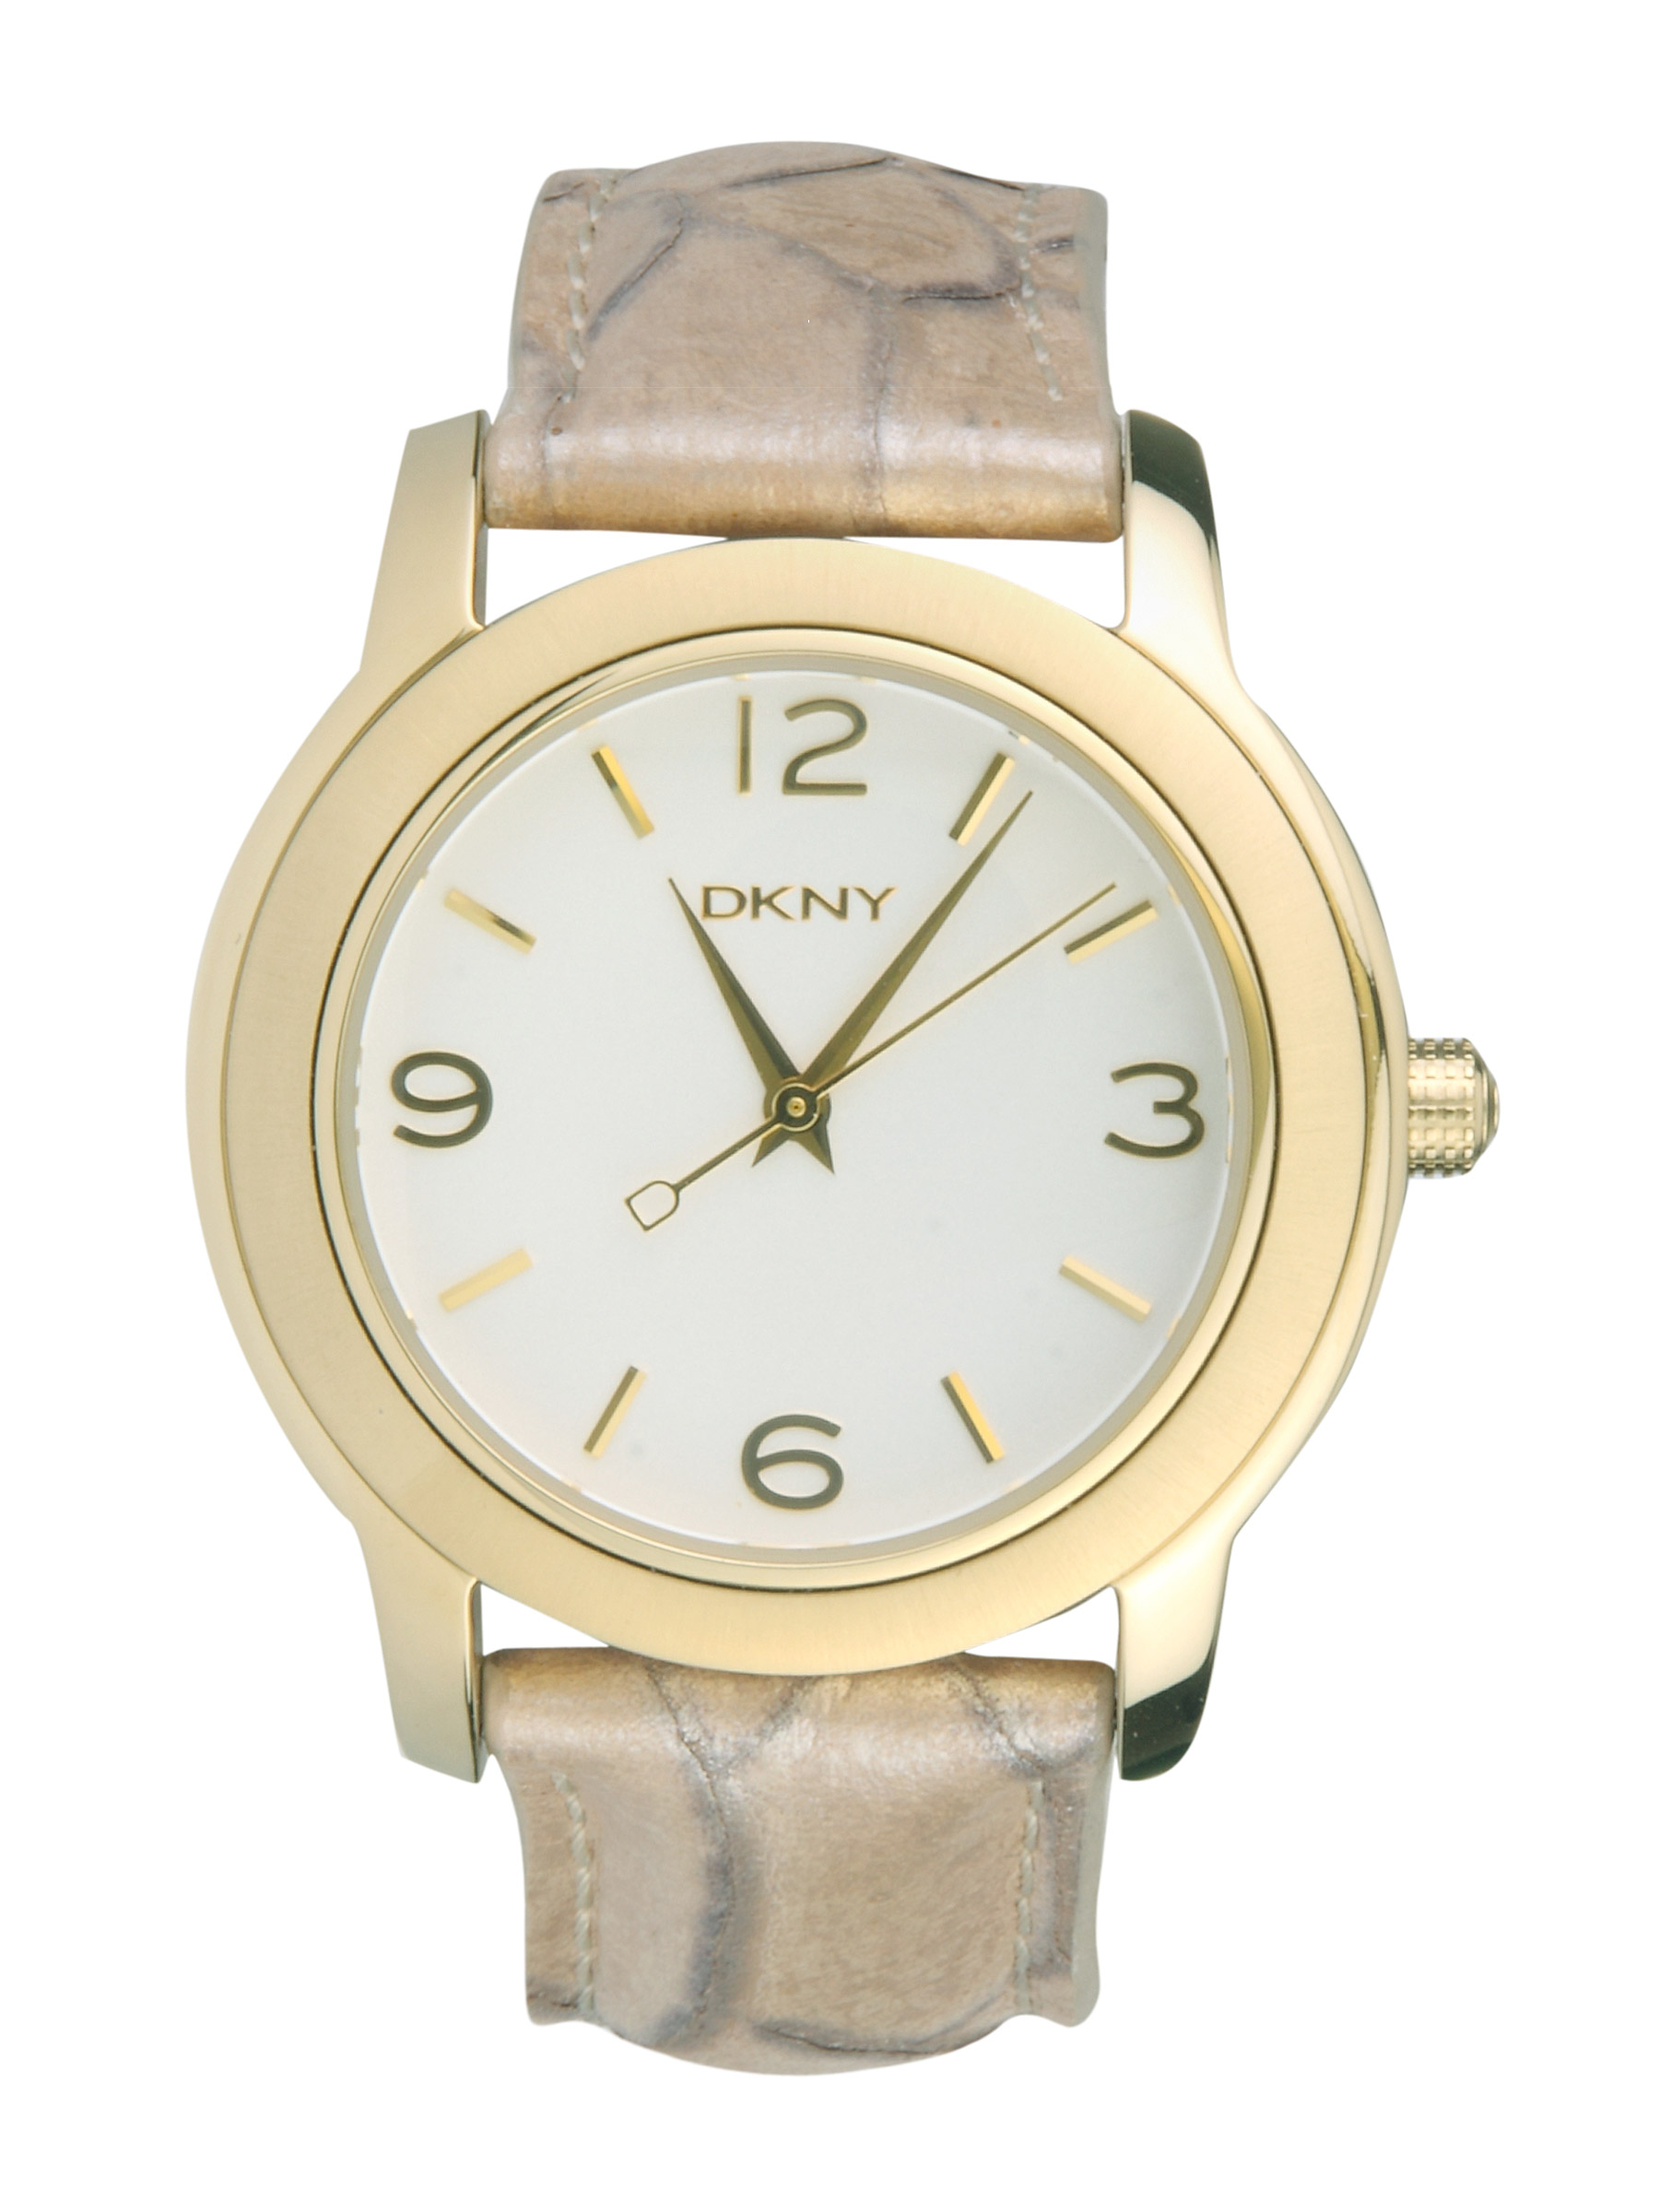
DKNY Women Quartz Watch
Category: Accessories / Watches / Watches
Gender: Women
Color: White
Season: Winter 2016
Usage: Casual